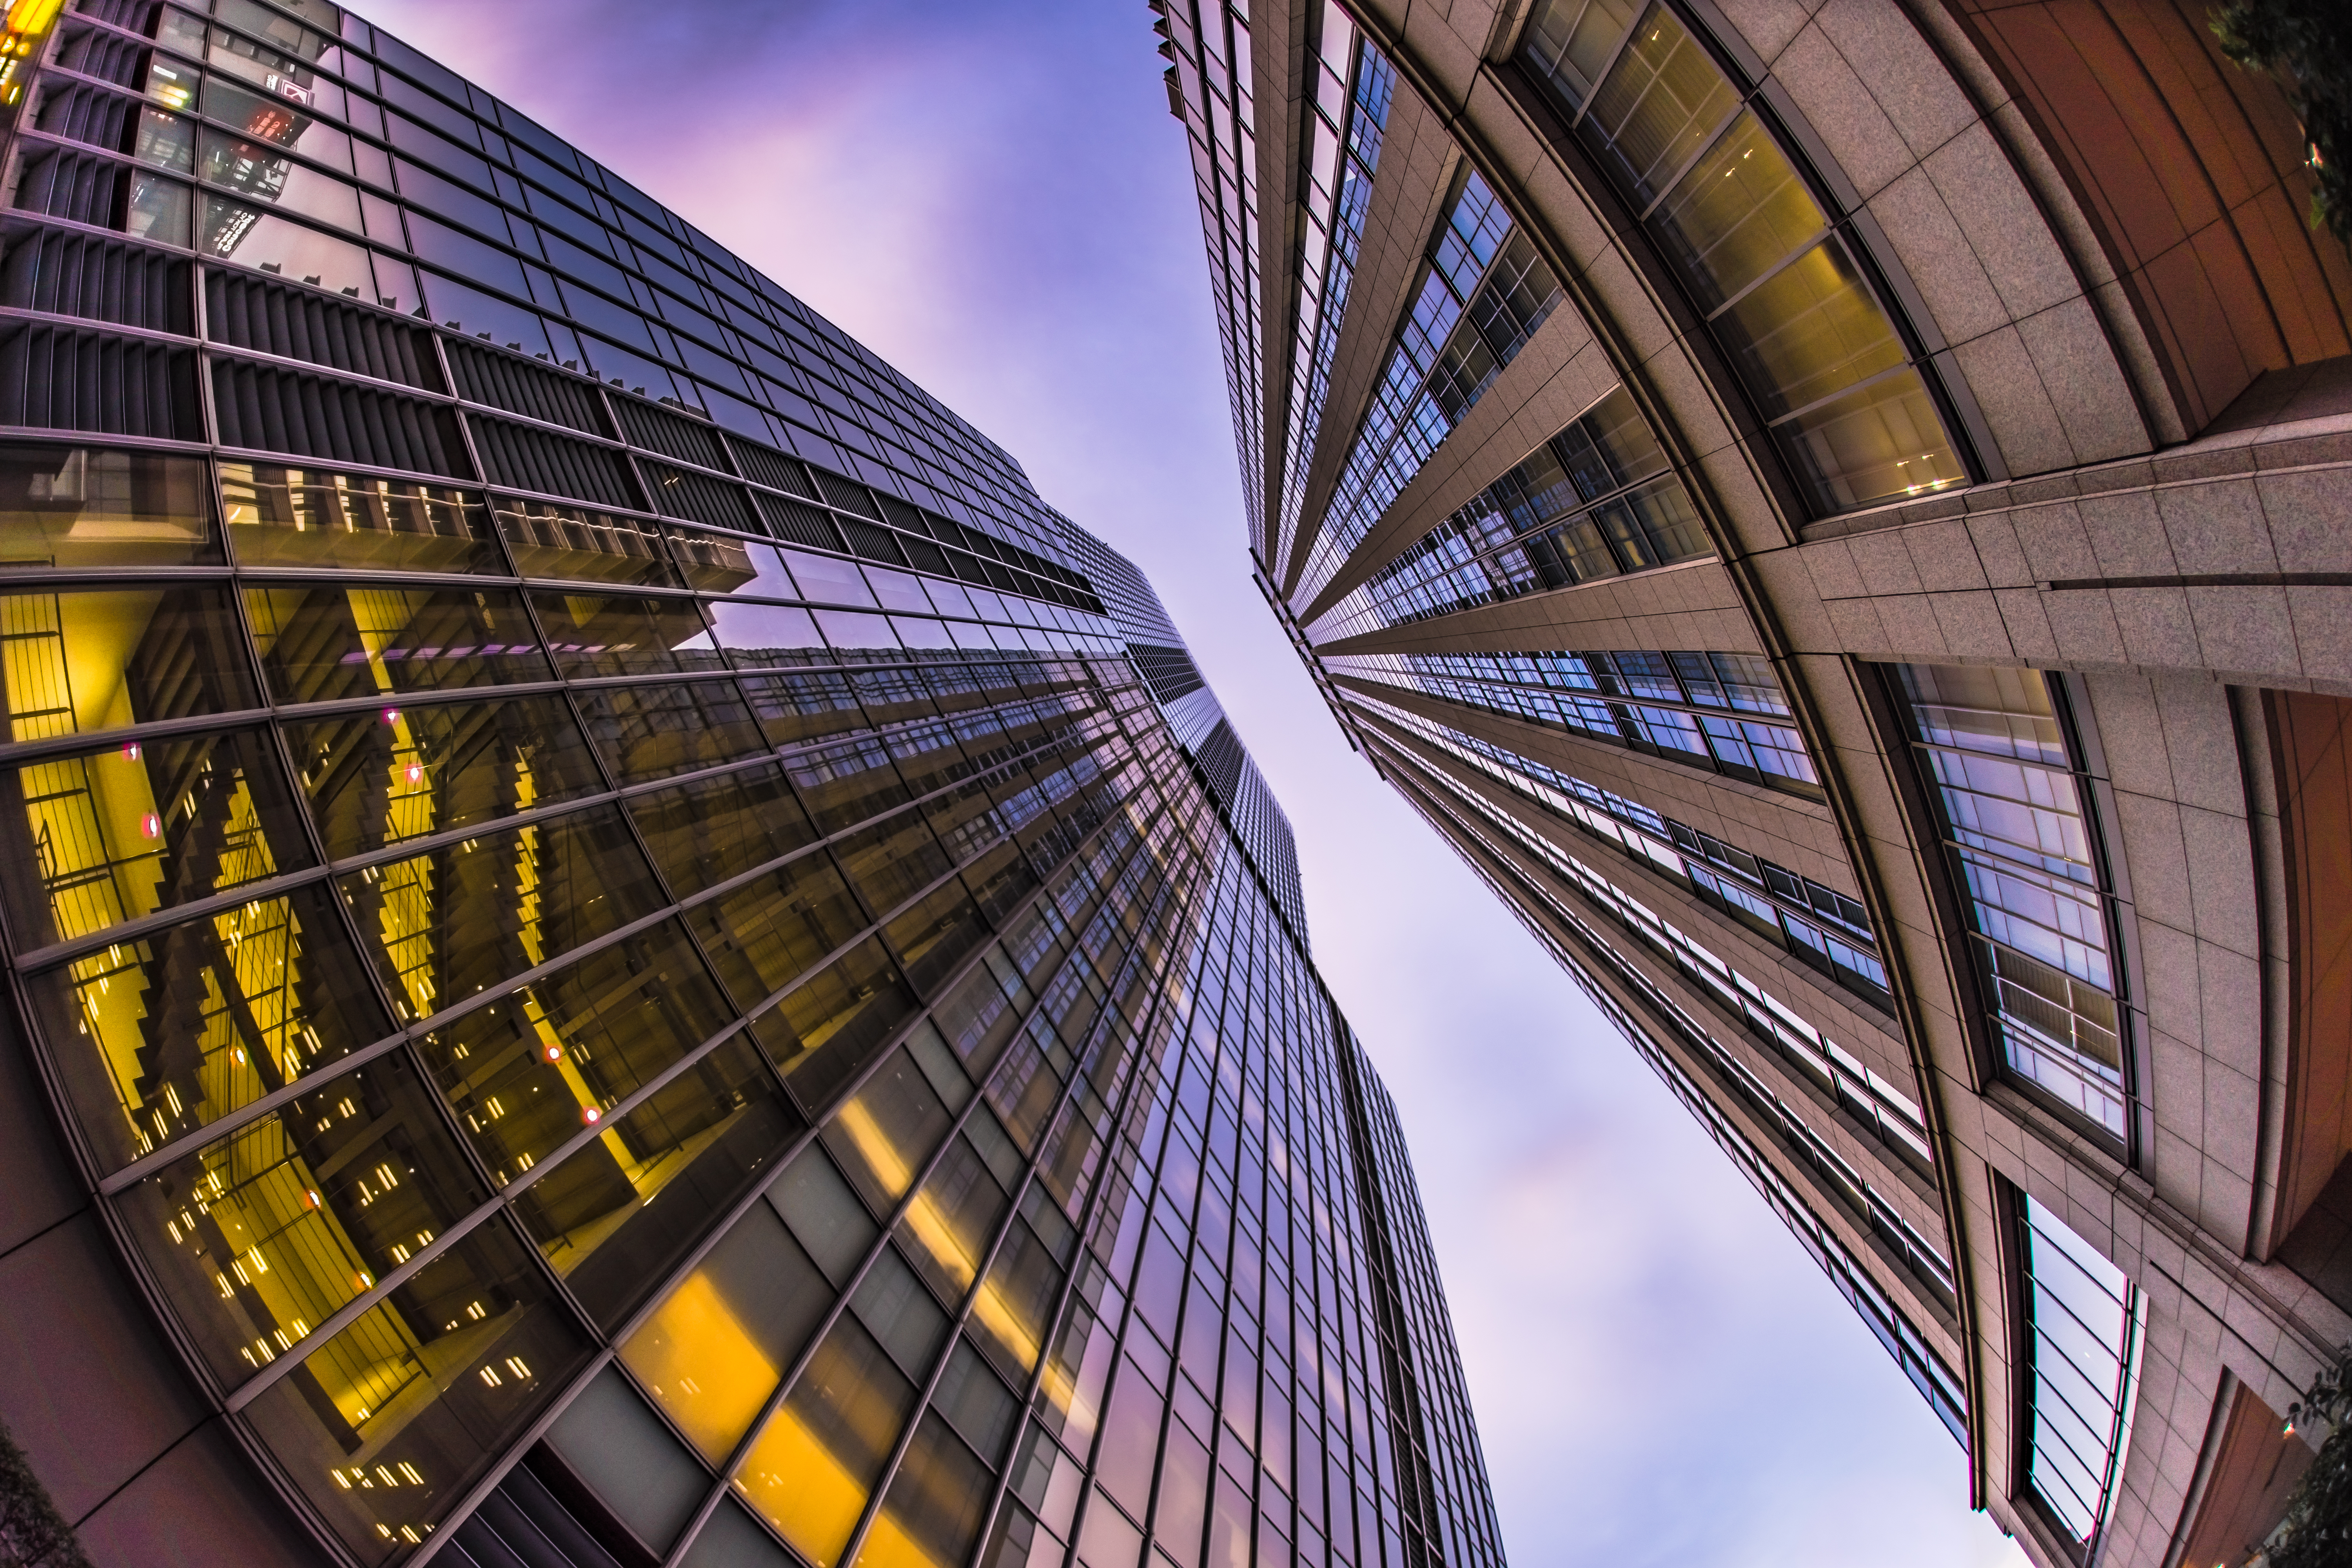
architecture, skyscraper, cityscape, reflection, landmark, facade, tower block, tokyo, buildings, towers, symmetry, fisheye, shape, ilce7m2, metropolis, urban area, metropolitan area